Guitorgan

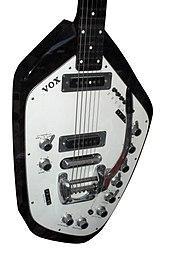
Controls of the Vox V251 (1965/1966)

According to the book "Classic Keys" (2019), Vox Guitar Organ was developed at latest in 1965 and released in 1966 by the Jennings Musical Industries Ltd (JMI) in the UK. It was roughly based on their Continental organ voice boards. In 1965, its sample was given to The Beatles, and Thomas Walter Jennings, a founder of JMI/Vox, said ""We hope that with in a few months, they're going to be spreading it all over the world"" in a television interview. John Lennon liked it enough to keep it, but it was never used on the Beatles recording session.